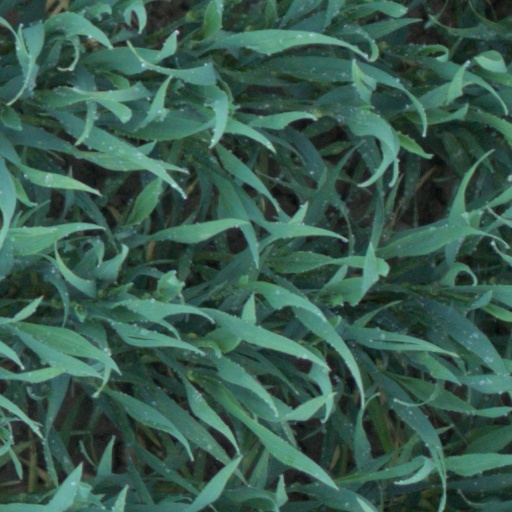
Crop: wheat